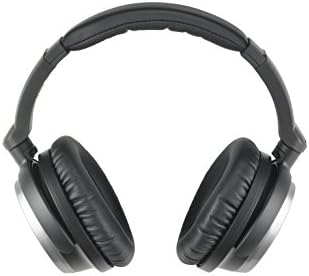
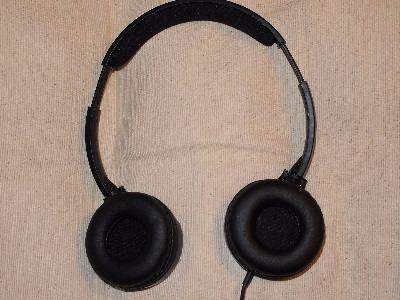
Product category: headphones
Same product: no